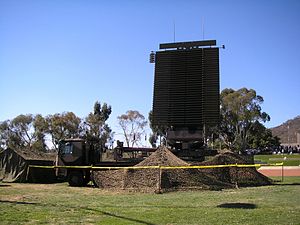
Mobile Air Control Centre
En australsk AN/TPS-77 radar identisk med den brugt af MACC
Mobile Air Control Centre er det danske luftvåbens mobile luftovervågningsenhed. Centret er mobilt og kan opstilles overalt i verden hvor det kan varetage et luftbillede og lede både militær og civil flytrafik.